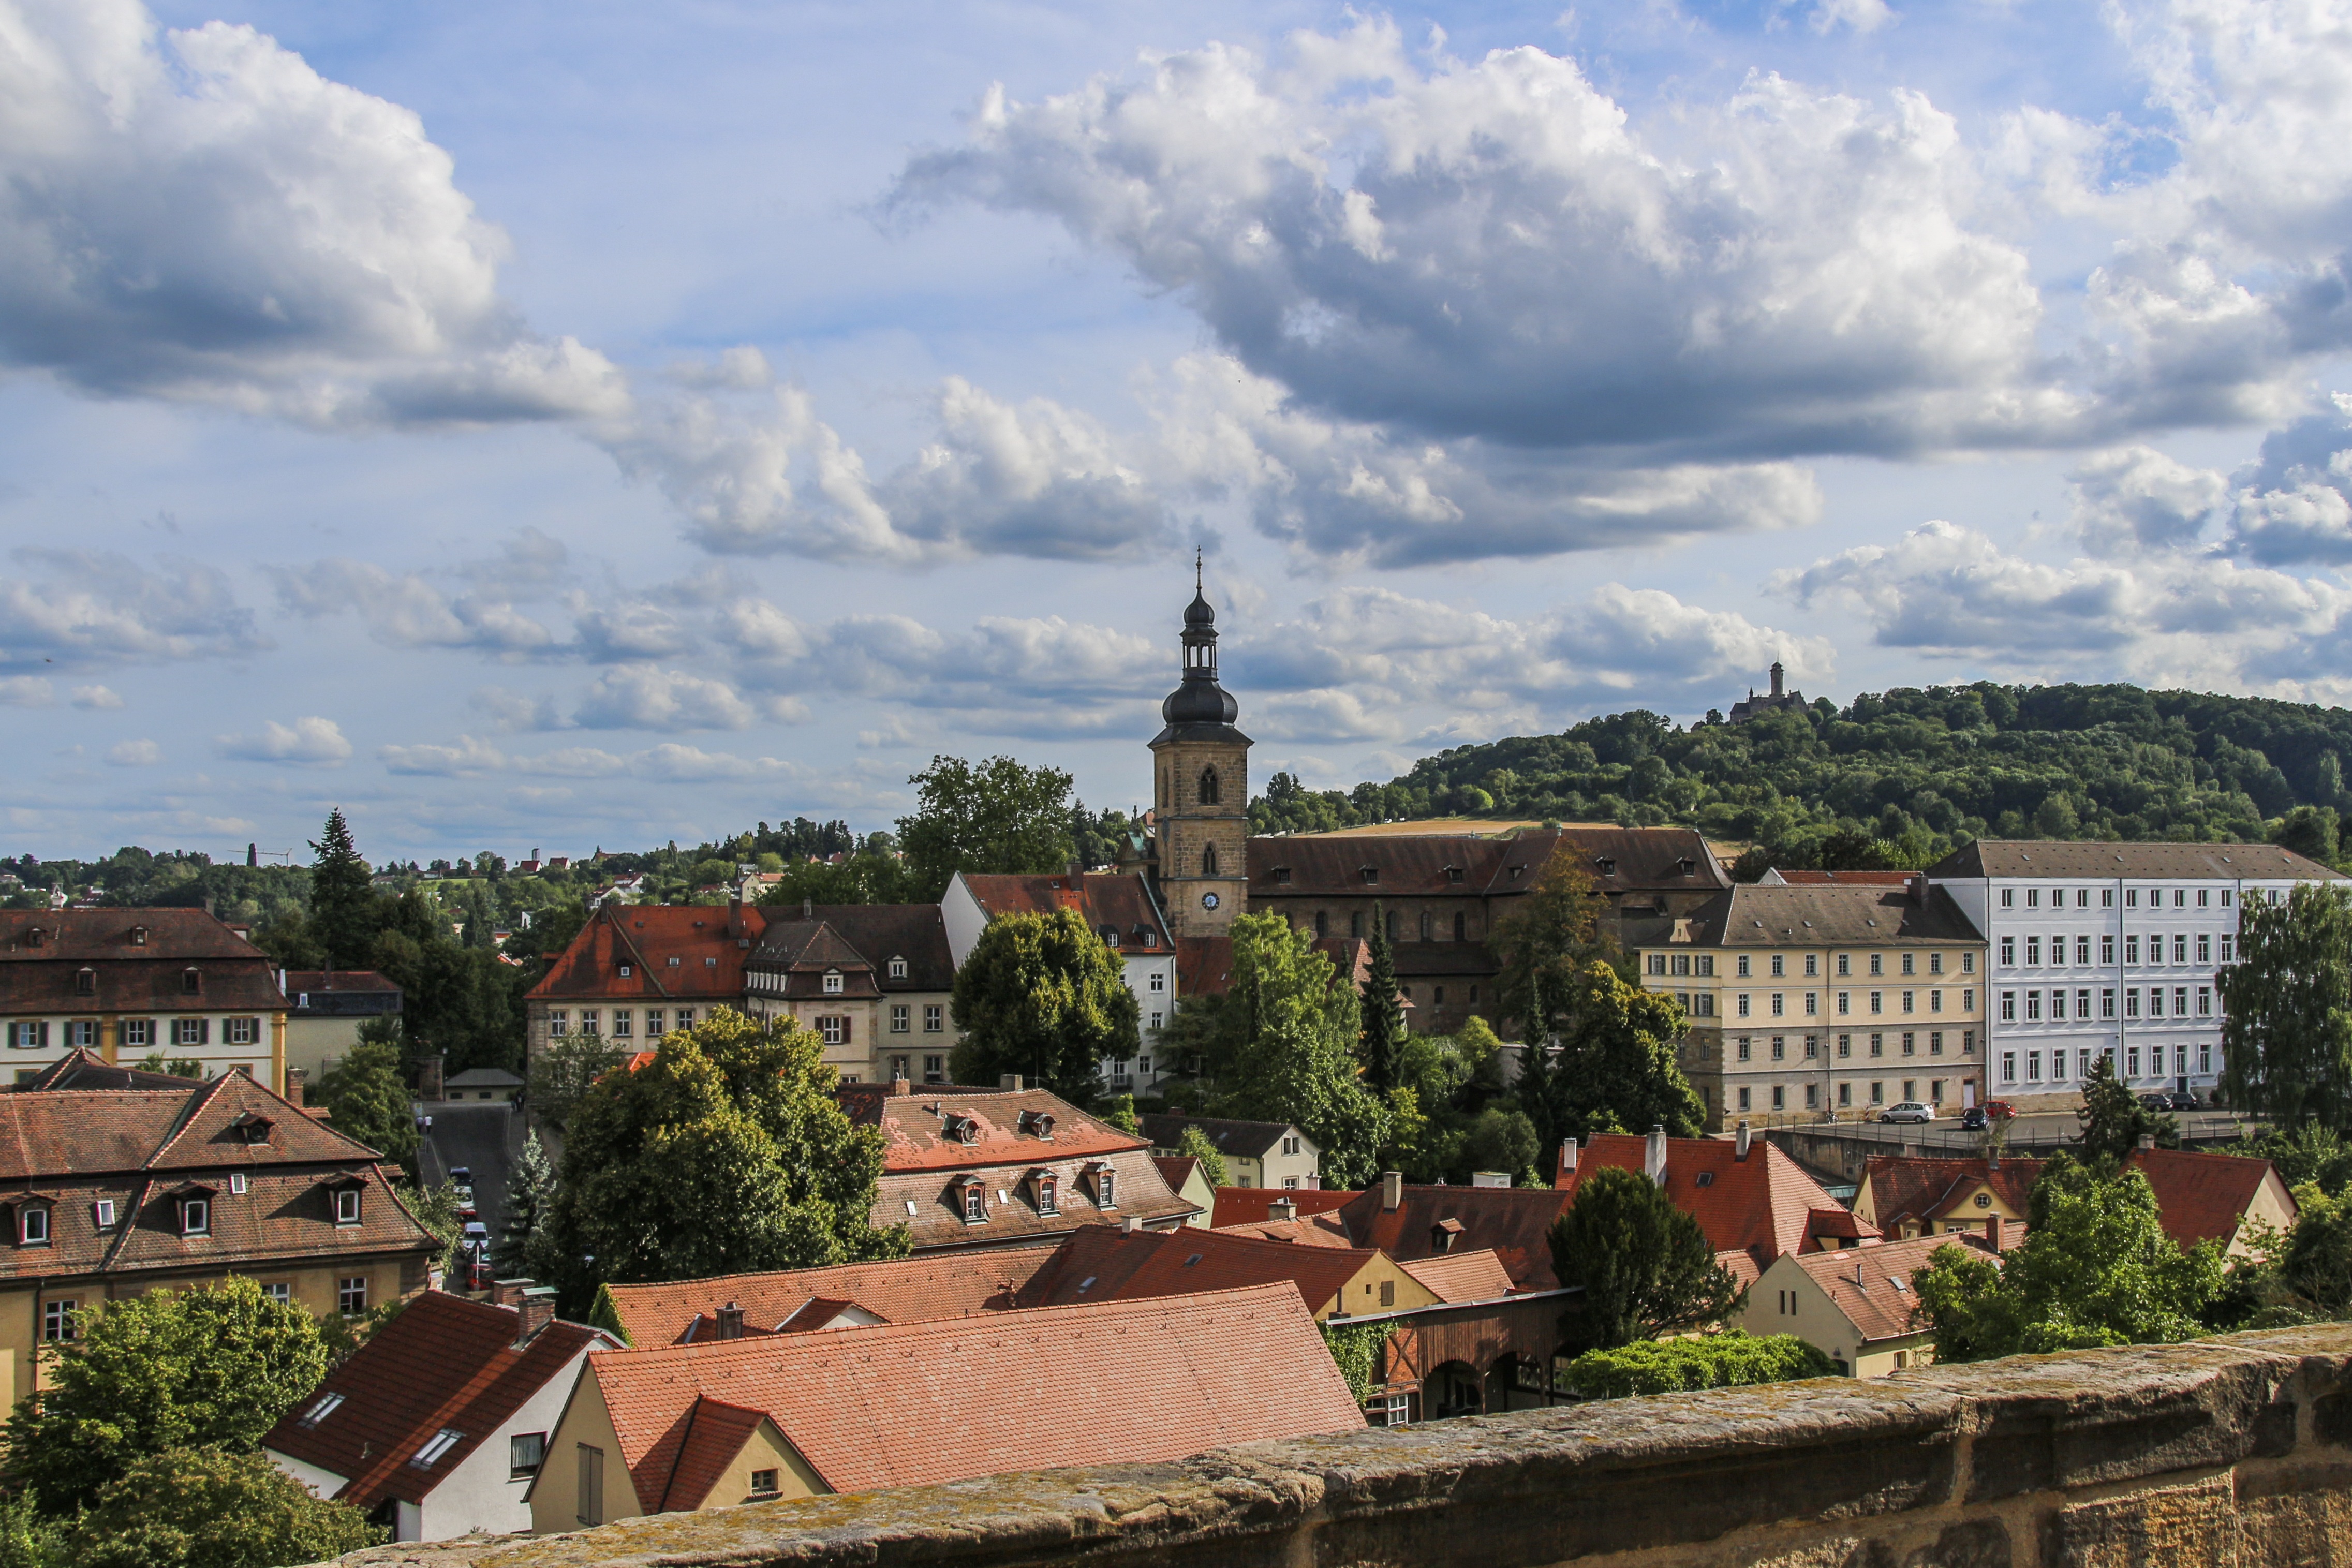
town, city, cityscape, vacation, village, church, clouds, estate, roofs, bamberg, human settlement